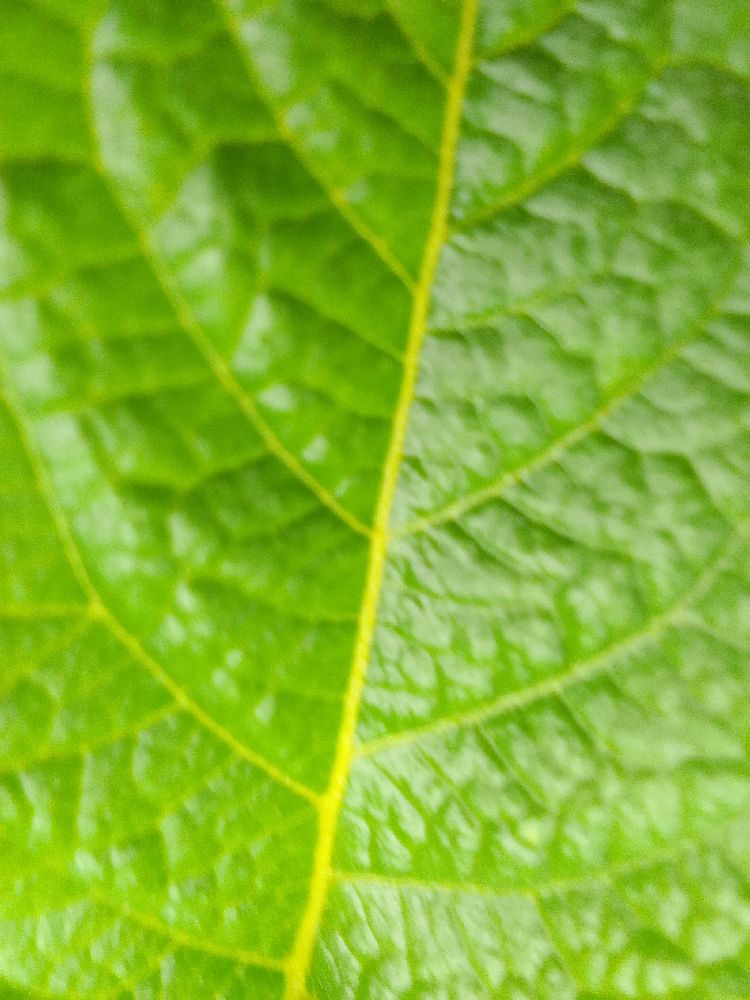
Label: Healthy